George Osborne Morgan

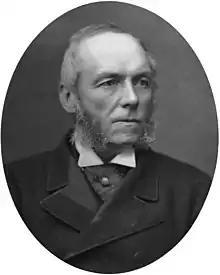
Sir George Osborne Morgan

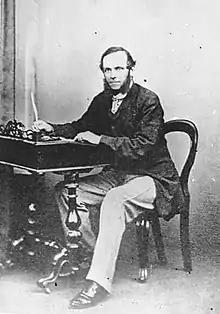
Photograph by John Thomas

Sir George Osborne Morgan, 1st Baronet, (8 May 1826 – 25 August 1897) was a Welsh lawyer and Liberal politician.